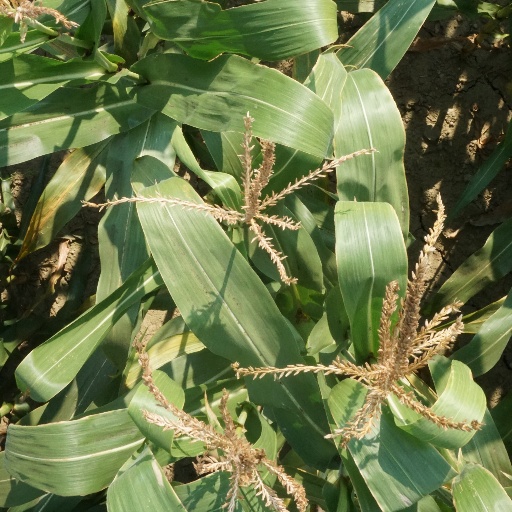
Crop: maize; corn